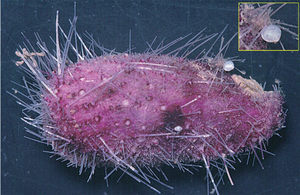
Les Pourtalesiidae forment une famille d'oursins irréguliers vivant dans les abysses, en forme de bouteille. Leur dénomination constitue un hommage au naturaliste américain Louis François de Pourtalès.
Pourtalesia est un genre d'oursins irréguliers de la famille des Pourtalesiidae. Oursins abyssaux de forme allongée, leur dénomination constitue un hommage au naturaliste américain Louis François de Pourtalès.